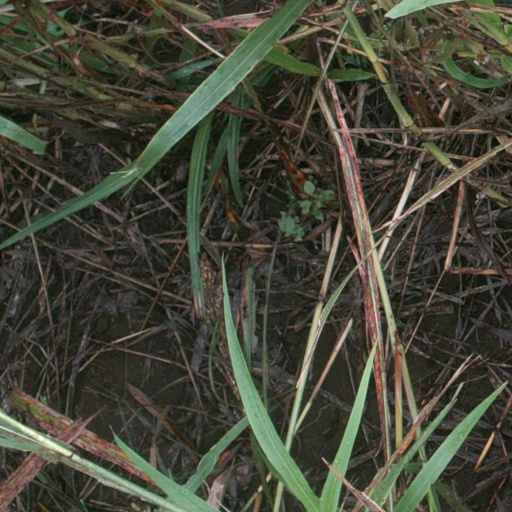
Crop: sorghum